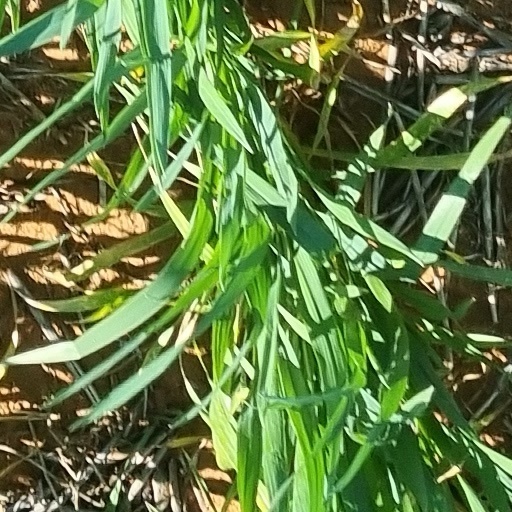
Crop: wheat